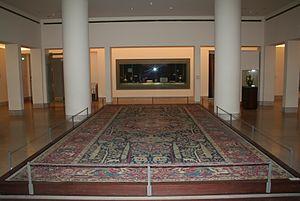
Le tapis persan est un élément essentiel et une des manifestations les plus distinguées de la culture et de l'art persans, dont les origines remontent à l'âge du bronze.